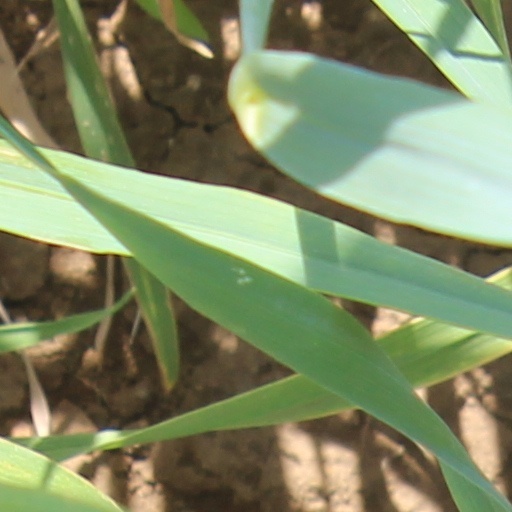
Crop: wheat